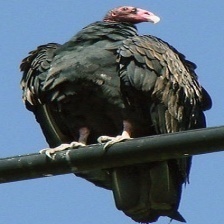
Species: TURKEY VULTURE
Scientific name: CATHARTES AURA
ImageNet parent category: vulture